2017–2018 Togolese protests

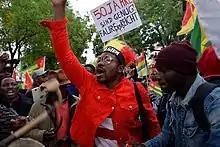
Protest against Faure Gnassingbé in Belgium in October 2017

The 2017–18 Togolese protests were a significant representation of civil unrest in Togo and against the 50 year rule of the father-son combination of Gnassingbé Eyadéma and Faure Gnassingbé. The protesters demanded that the president honour the 1992 constitution, and demanding that he step down immediately. Gnassingbé offered the protesters the option of enacting the two-term limit set in the constitution effective from 2018, thus ensuring that he could stay in power until 2030. This has been rejected by the opposition. However, on 8 May 2019 the Togolese Parliament voted unanimously to accept this amendment and imposed this non-retroactive term limit on the president's office.